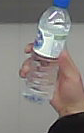
Product: nestle_water